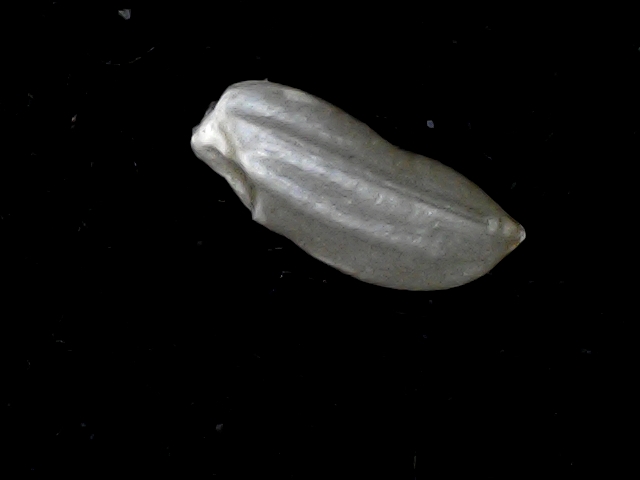
Rice variety: BD39